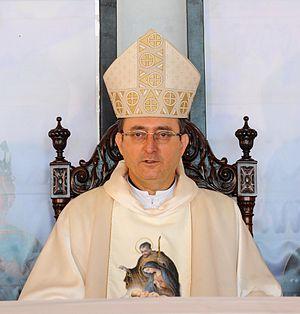
Sérgio da Rocha, né le 21 octobre 1959 à Dobrada, est un prélat brésilien, archevêque de la capitale fédérale Brasília de 2011 à 2020 et archevêque de Salvador de Bahia depuis 2020, créé cardinal au consistoire du 19 novembre 2016 par le pape François.